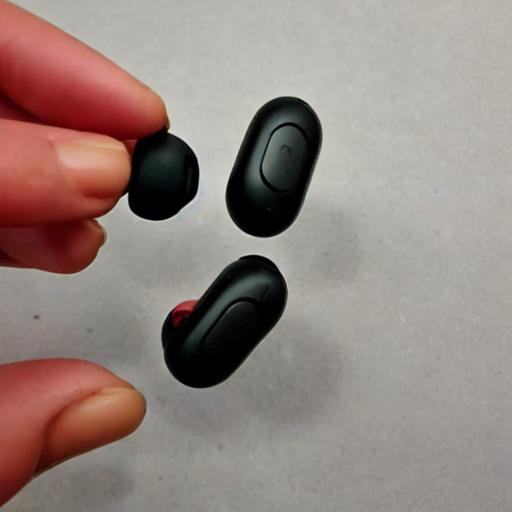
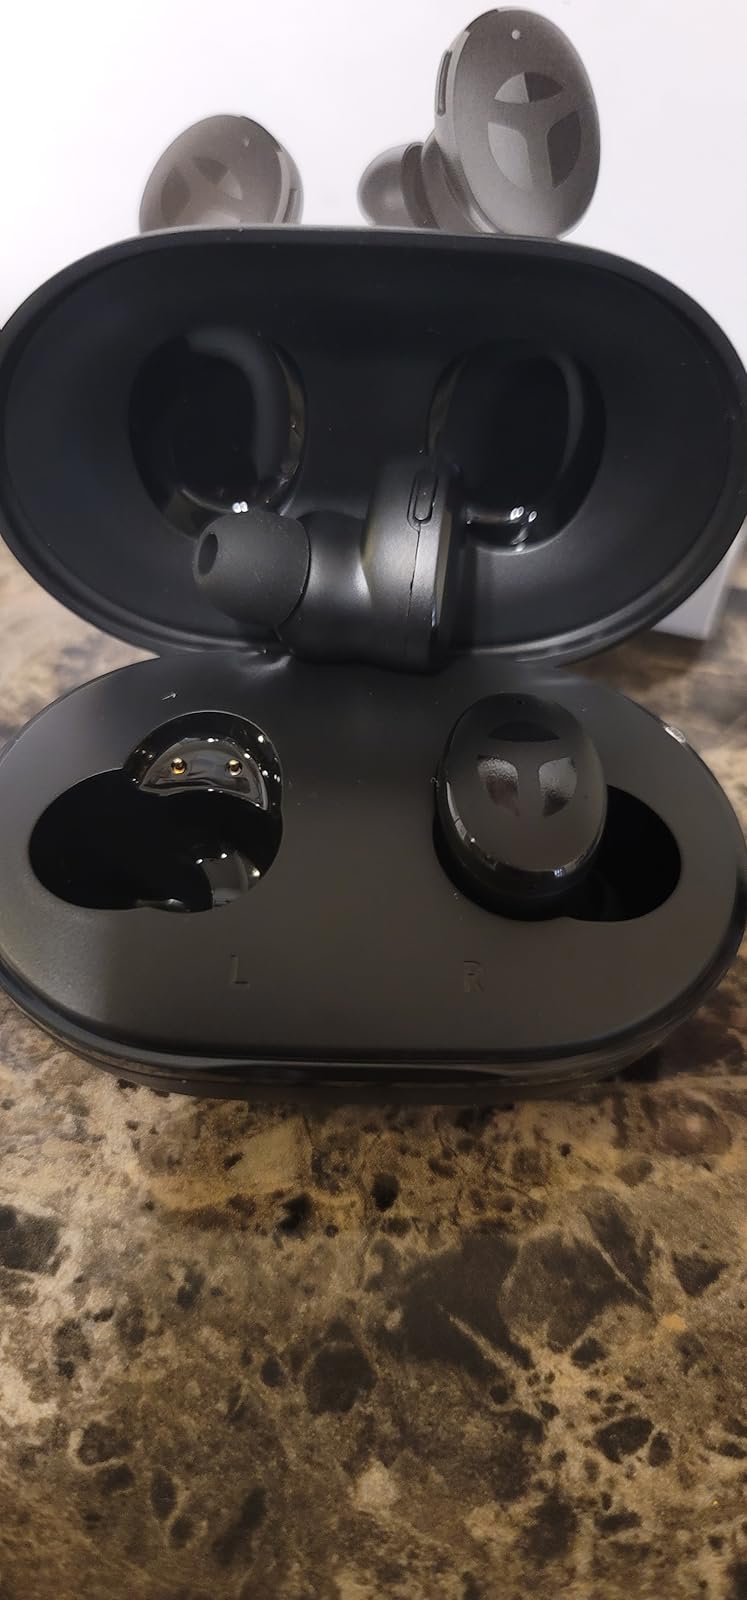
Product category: earbuds
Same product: no